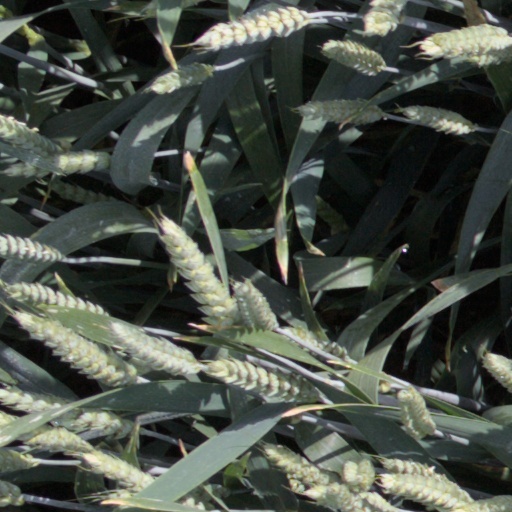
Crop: wheat